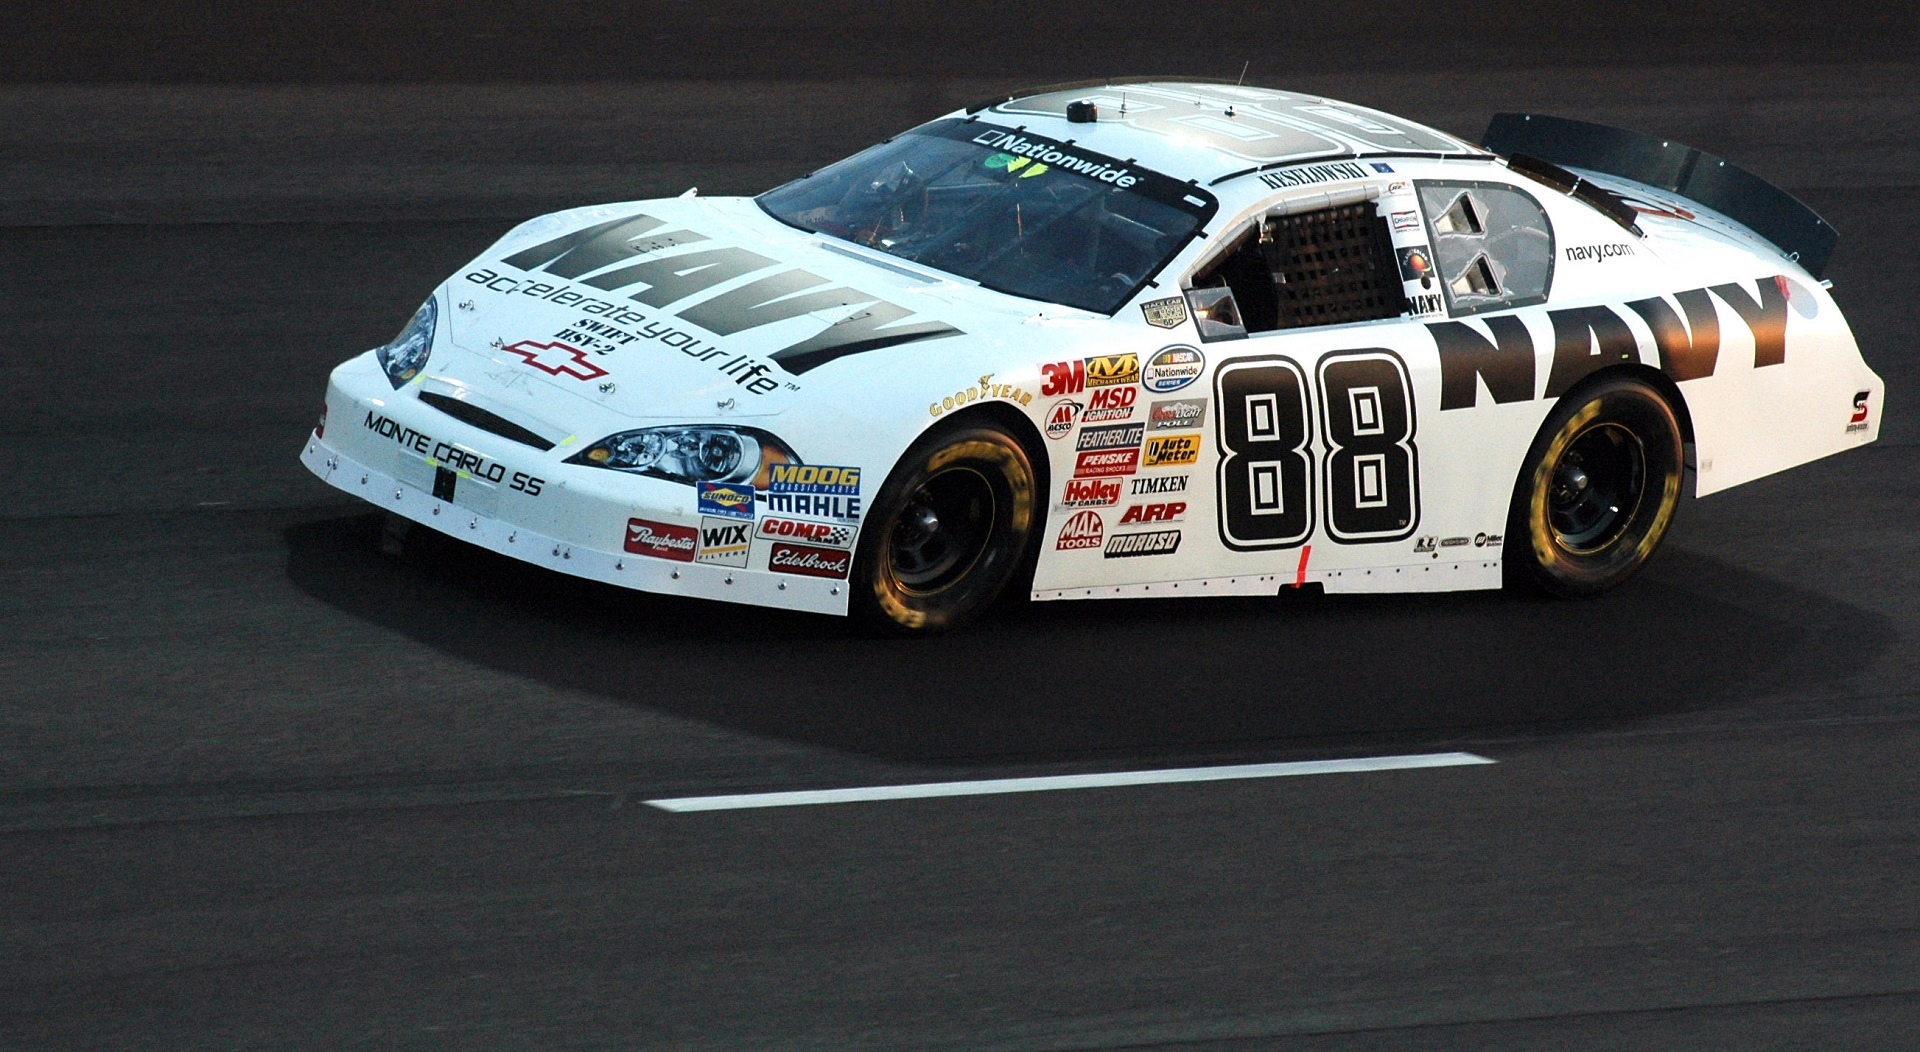
structure, track, sport, car, driving, vehicle, speed, sports car, race car, race, supercar, team, racing, race track, fast, motorsports, racer, motorsport, nascar, land vehicle, touring car, auto racing, auto sports, automobile make, automotive design, sport venue, performance car, stock car racing